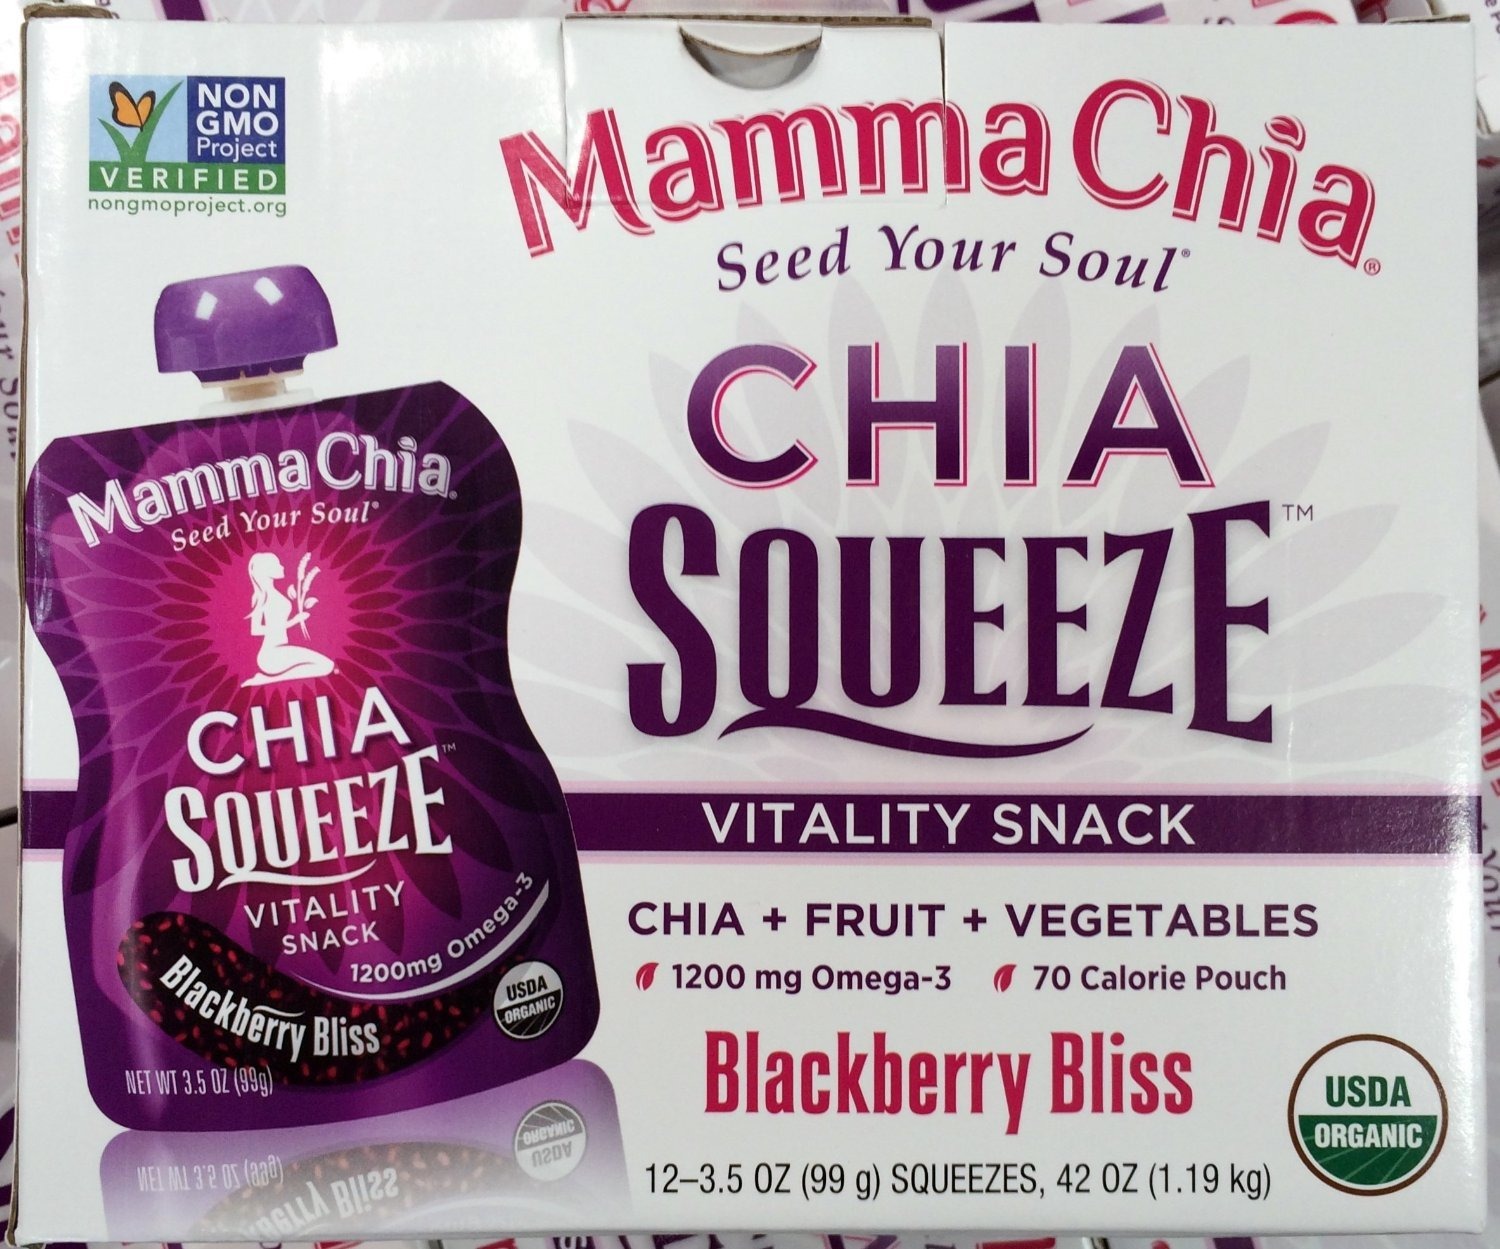
Item Name: Mamma Chia Organic Chia Squeeze Pouch Vitality Snack (12/3.5 Net Wt 42 Oz),
Bullet Point 1: Mamma Chia, Chia Squeeze, vitality snack, blackberry bliss, 12-3.5 oz
Bullet Point 2: 1200 mg Omega -3
Bullet Point 3: Vitality snack
Value: 42.0
Unit: Ounce

Price: 5.29